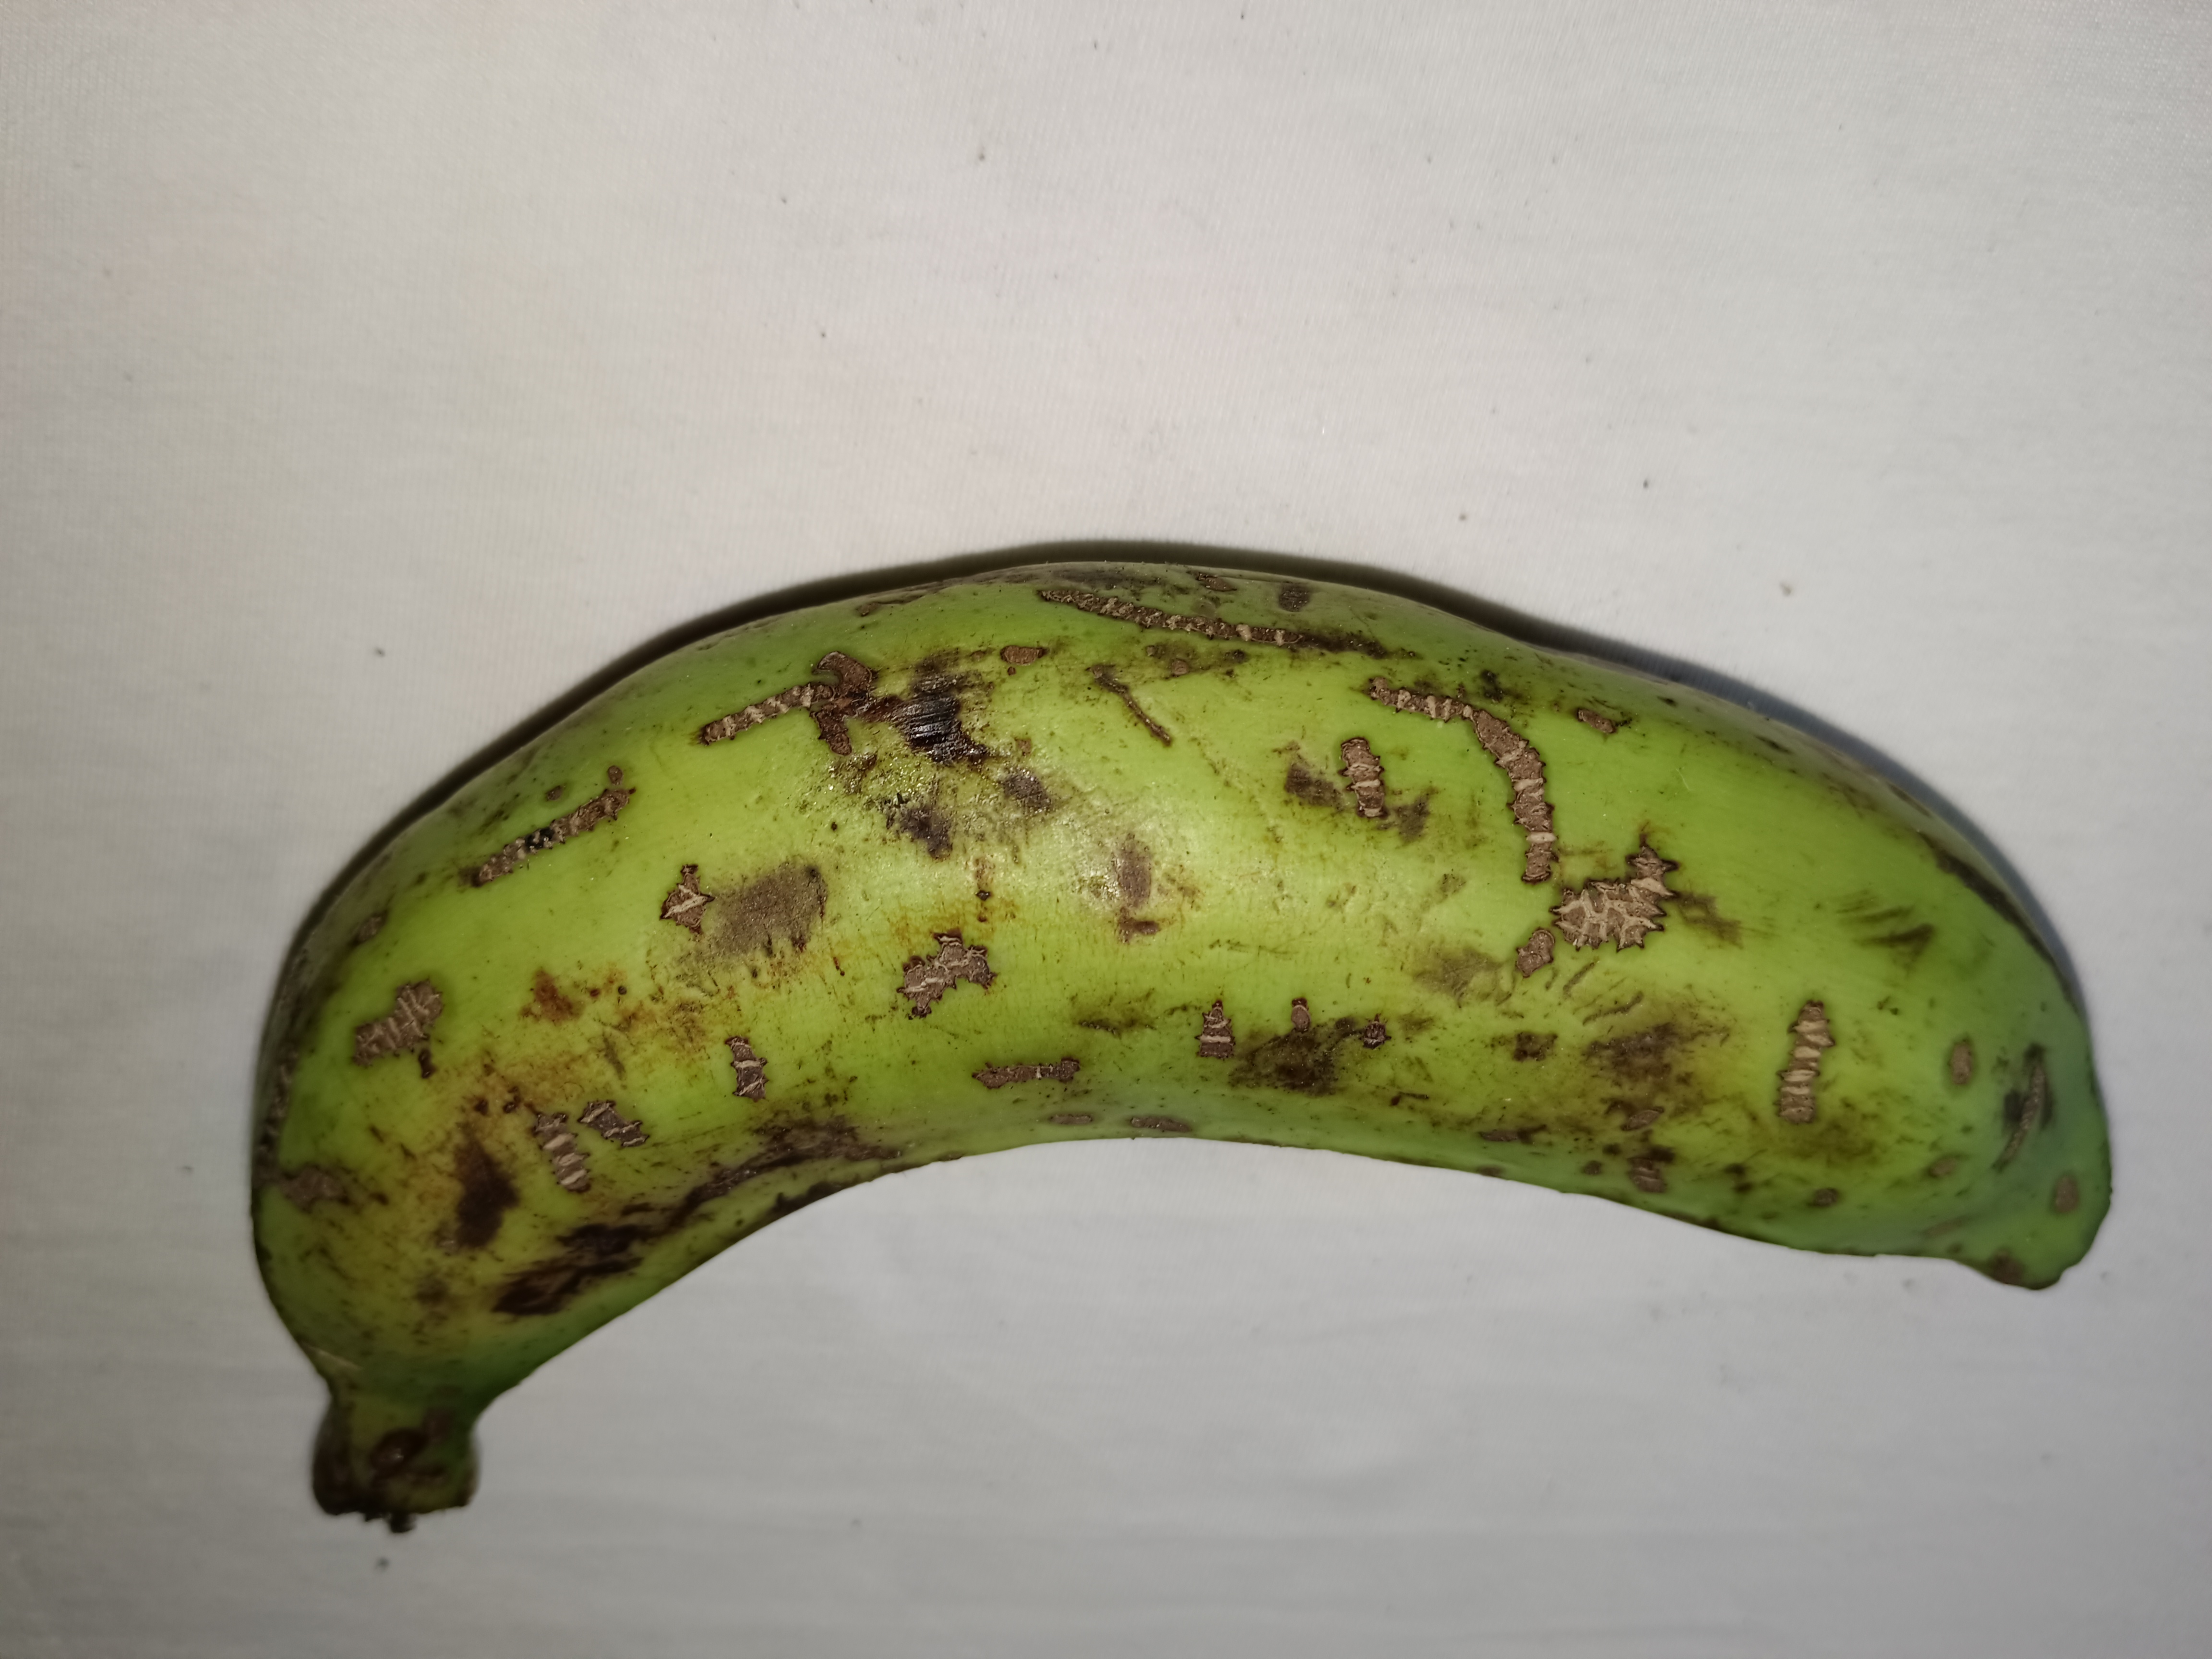
Banana variety: Shagor